Medal "For the Capture of Berlin"

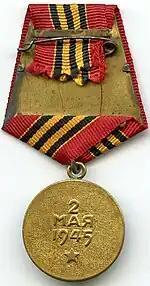
Reverse of the Medal "For the Capture of Berlin"

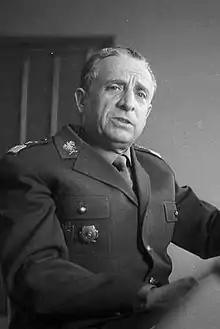
Marshal of Poland Marian Spychalski, a recipient of the Medal "For the Capture of Berlin"

The Medal "For the Capture of Berlin" was a World War II campaign medal of the Soviet Union established on June 9, 1945 by decree of the Presidium of the Supreme Soviet of the USSR to satisfy the petition of the People's Commissariat for Defense of the Soviet Union. The medal's statute was amended on July 18, 1980 by decree of the Presidium of the Supreme Soviet of the USSR № 2523-X.